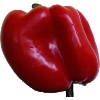
Label: Pepper Red 1